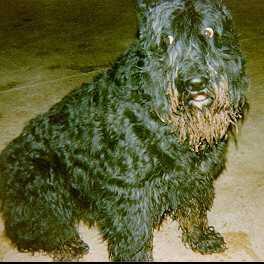
Bouvier_des_Flandres